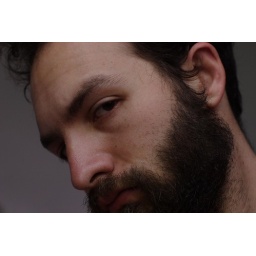
Used a paper towel to make a custom white balance image. Worked very well.Shot in ambient sunlight coming in a kitchen window.